War in Donbas

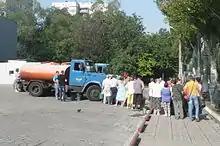
People queueing for water in Donetsk, 22 August 2014

Heavy fighting also resumed around Donetsk airport overnight, and explosions were heard in all districts of the city. The city fell quiet by 09:00 on 19 July. By 21 July, heavy fighting in Donetsk had begun again. Donetsk was rocked by explosions, and heavy weapons fire caused smoke to rise over the city. Fighting was concentrated in the northwestern districts of Kyivskyi and Kuibyshevskyi, and also near the central railway station and airport, leading local residents to seek refuge in bomb shelters, or to flee the city. The city's water supply was cut off during the fighting, and all railway and bus service was stopped. The streets emptied, and insurgents erected barricades across the city to control traffic. The cities of Dzerzhynsk, Soledar, and Rubizhne were also recaptured by government forces.